Limousin

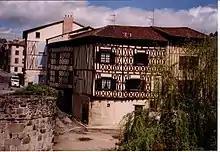
Limoges, half-timbered house by the bridge Saint Martial

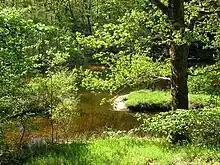
Small river in Creuse, Limousin

Limousin was one of the traditional provinces of France. Its name derived from that of a Celtic tribe, the Lemovices, who had their capital at Saint-Denis-des-Murs and whose main sanctuary in 2004 was found in Tintignac, a site which became a major site for Celtic studies thanks to unique objects which were found – such as the carnyces, unique in the whole Celtic world.